Rich Hill (pitcher)

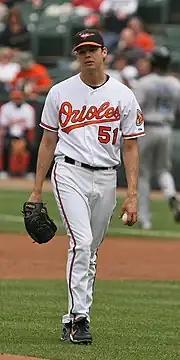
Hill with the Baltimore Orioles in 2009

On February 2, 2009, Hill was traded to the Baltimore Orioles for a player to be named later, which later converted to cash considerations.